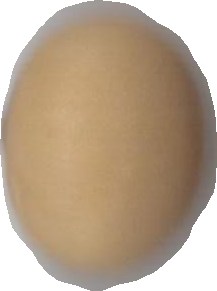
Variety: Anjasmoro